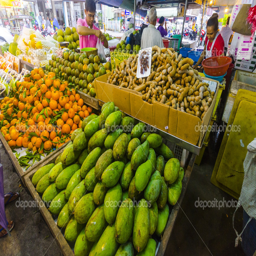
fruit on the counter of the fruit market -- stock photo #